Photoplay edition

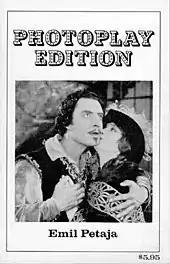
Emil Petaja's "Photoplay Edition" was the first book published on the subject.

Photoplay edition refers to movie tie-in books of the silent film and early sound era at a time when motion pictures were known as "photoplays". Typically, photoplay editions were reprints of novels additionally illustrated with scenes from a film production. Less typically, photoplay editions were novelizations of films, where the film script was fictionalized in narrative form. Today, vintage photoplay editions are sought after by film buffs, bibliophiles, and collectors.